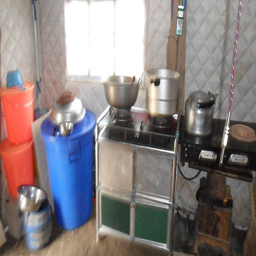
A kitchen with a stove top and lots of pots and pans.
a small stove with some pots and pans on it
Pots sit on a stove top with buckets next to them.
This is a very low budget kitchen in a run down looking place.
An insulated room with a cooking arrangement and several buckets.